Plug-in electric vehicle fire

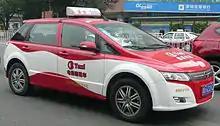
BYD e6 all-electric taxi in Shenzhen, China.

In May 2012, after a Nissan GT-R crashed into a BYD e6 taxi in Shenzhen, China, the electric car caught fire after hitting a tree killing all three occupants. The Chinese investigative team concluded that the cause of the fire was that "electric arcs caused by the short-circuiting of high voltage lines of the high voltage distribution box ignited combustible material in the vehicle including the interior materials and part of the power batteries." The team also noted that the battery pack did not explode; 75% of the single cell batteries did not catch fire; and no flaws in the safety design of the vehicle were identified.